St Michael Queenhithe

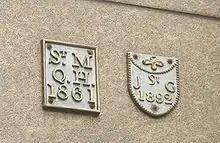
A parish boundary mark can be found in Little Trinity Lane.

St. Michael Queenhithe had its main front on the south and east facing the Queenhithe dock. It was five bays long from east to west and three bays long from north to south. The lower level of windows were round-headed and separated from the upper tier of circular windows by swags.